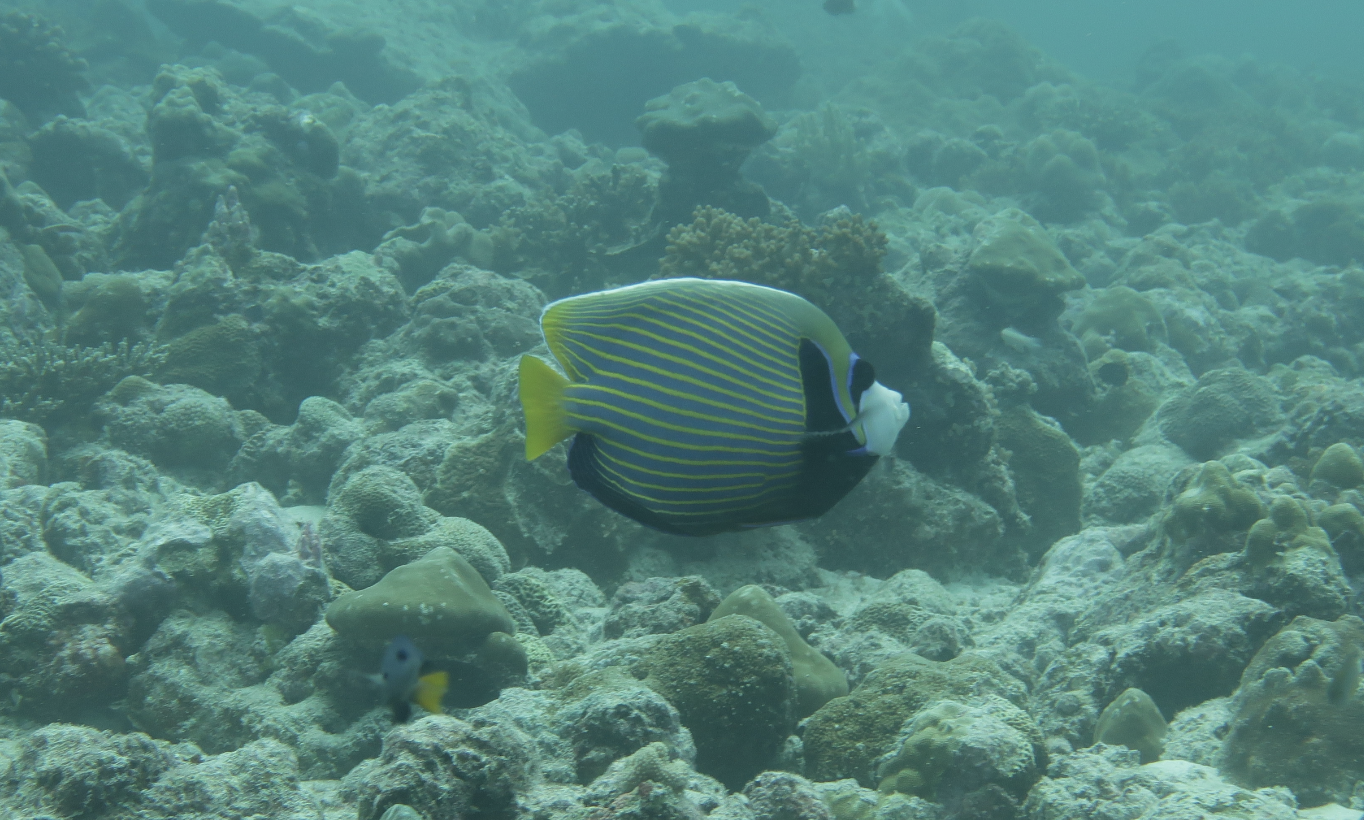
Pomacanthus imperator (Emperor Angelfish)